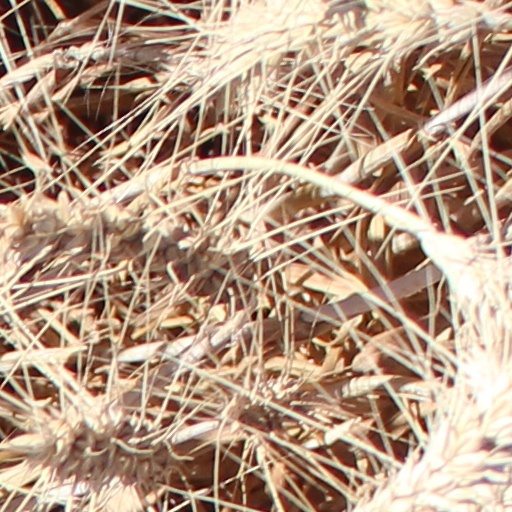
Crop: wheat